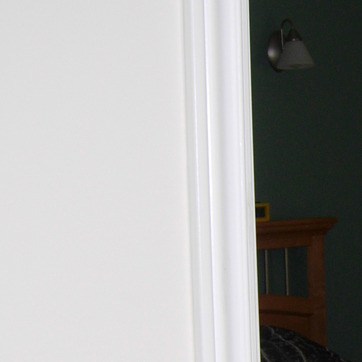
Material: painted